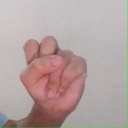
अक्षर: स